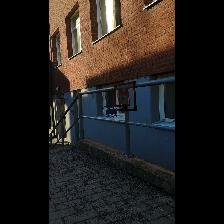
Label: NonHuman